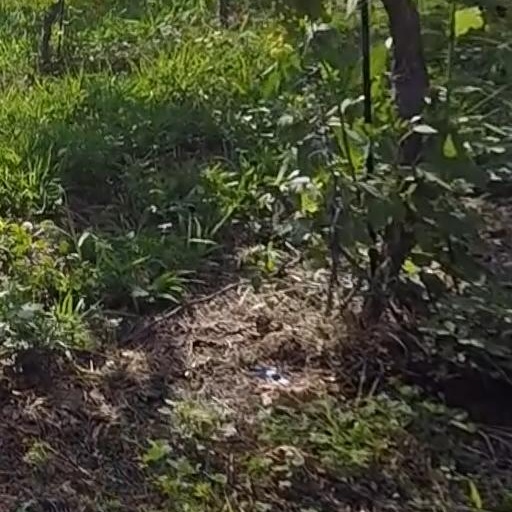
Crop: grape